GURPS Celtic Myth

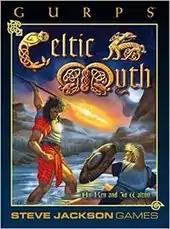

GURPS Celtic Myth is a supplement published by Steve Jackson Games in 1995 for the role-playing system "GURPS".